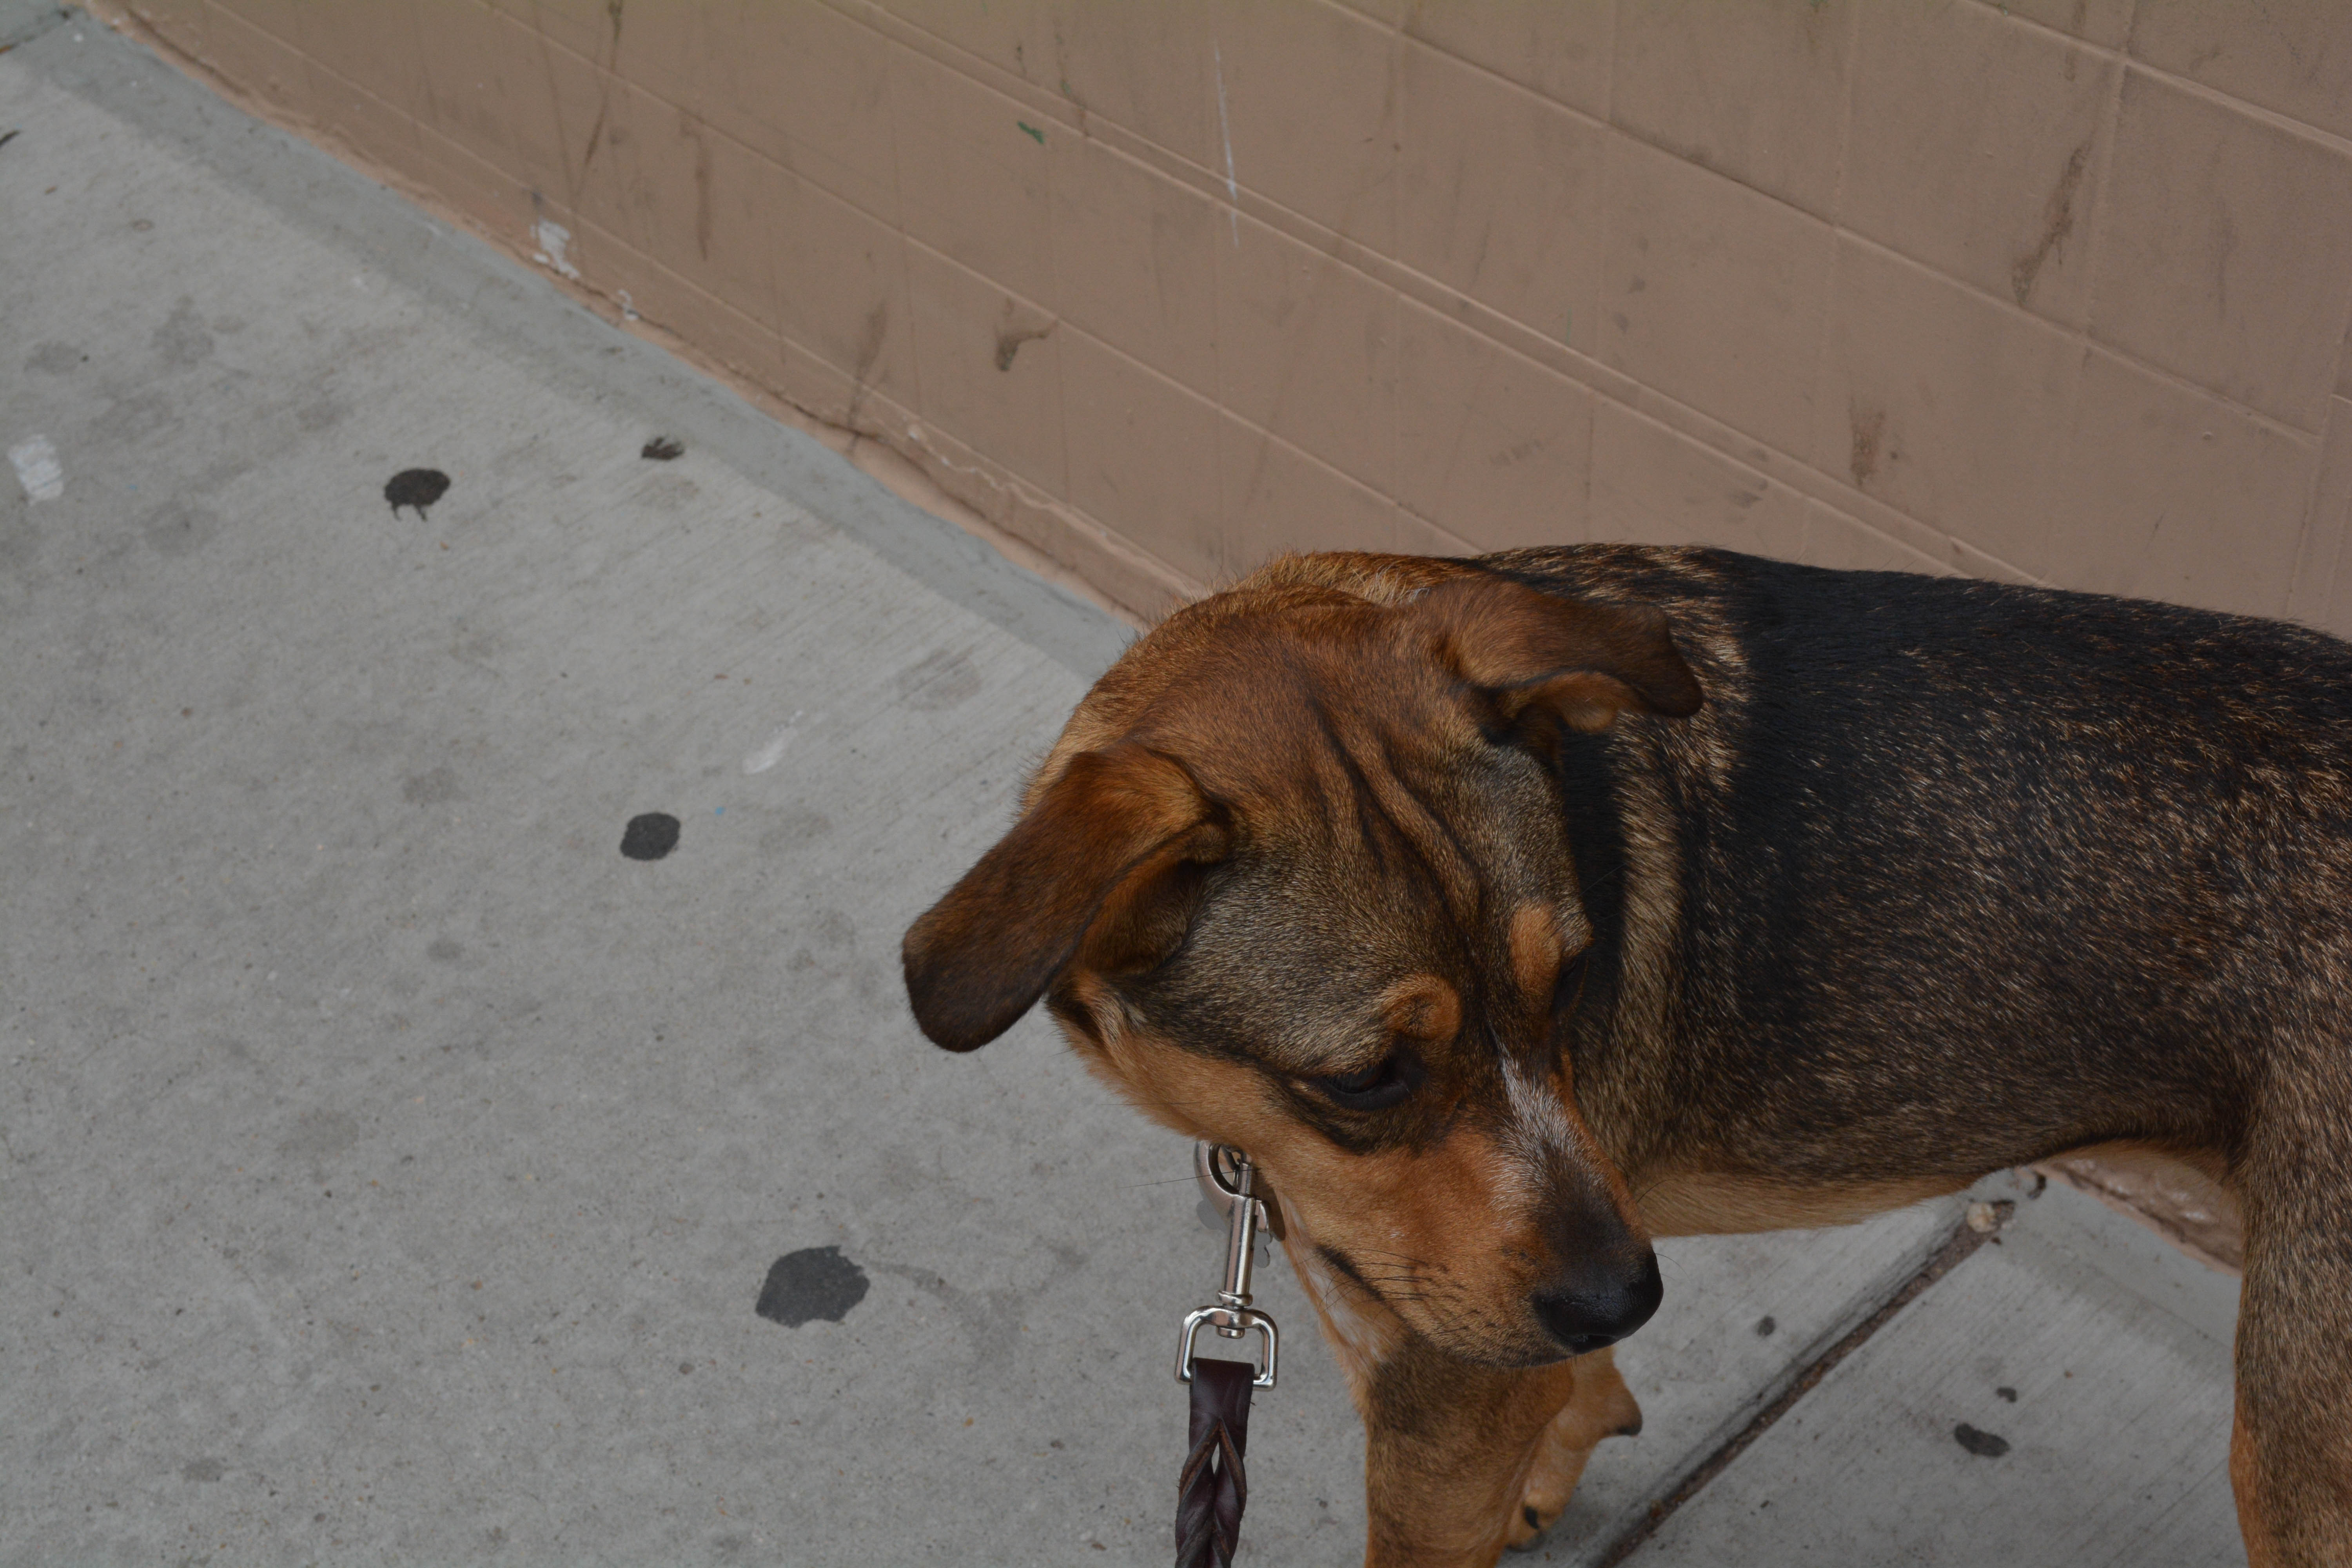
puppy, dog, mammal, vertebrate, street dog, dog like mammal